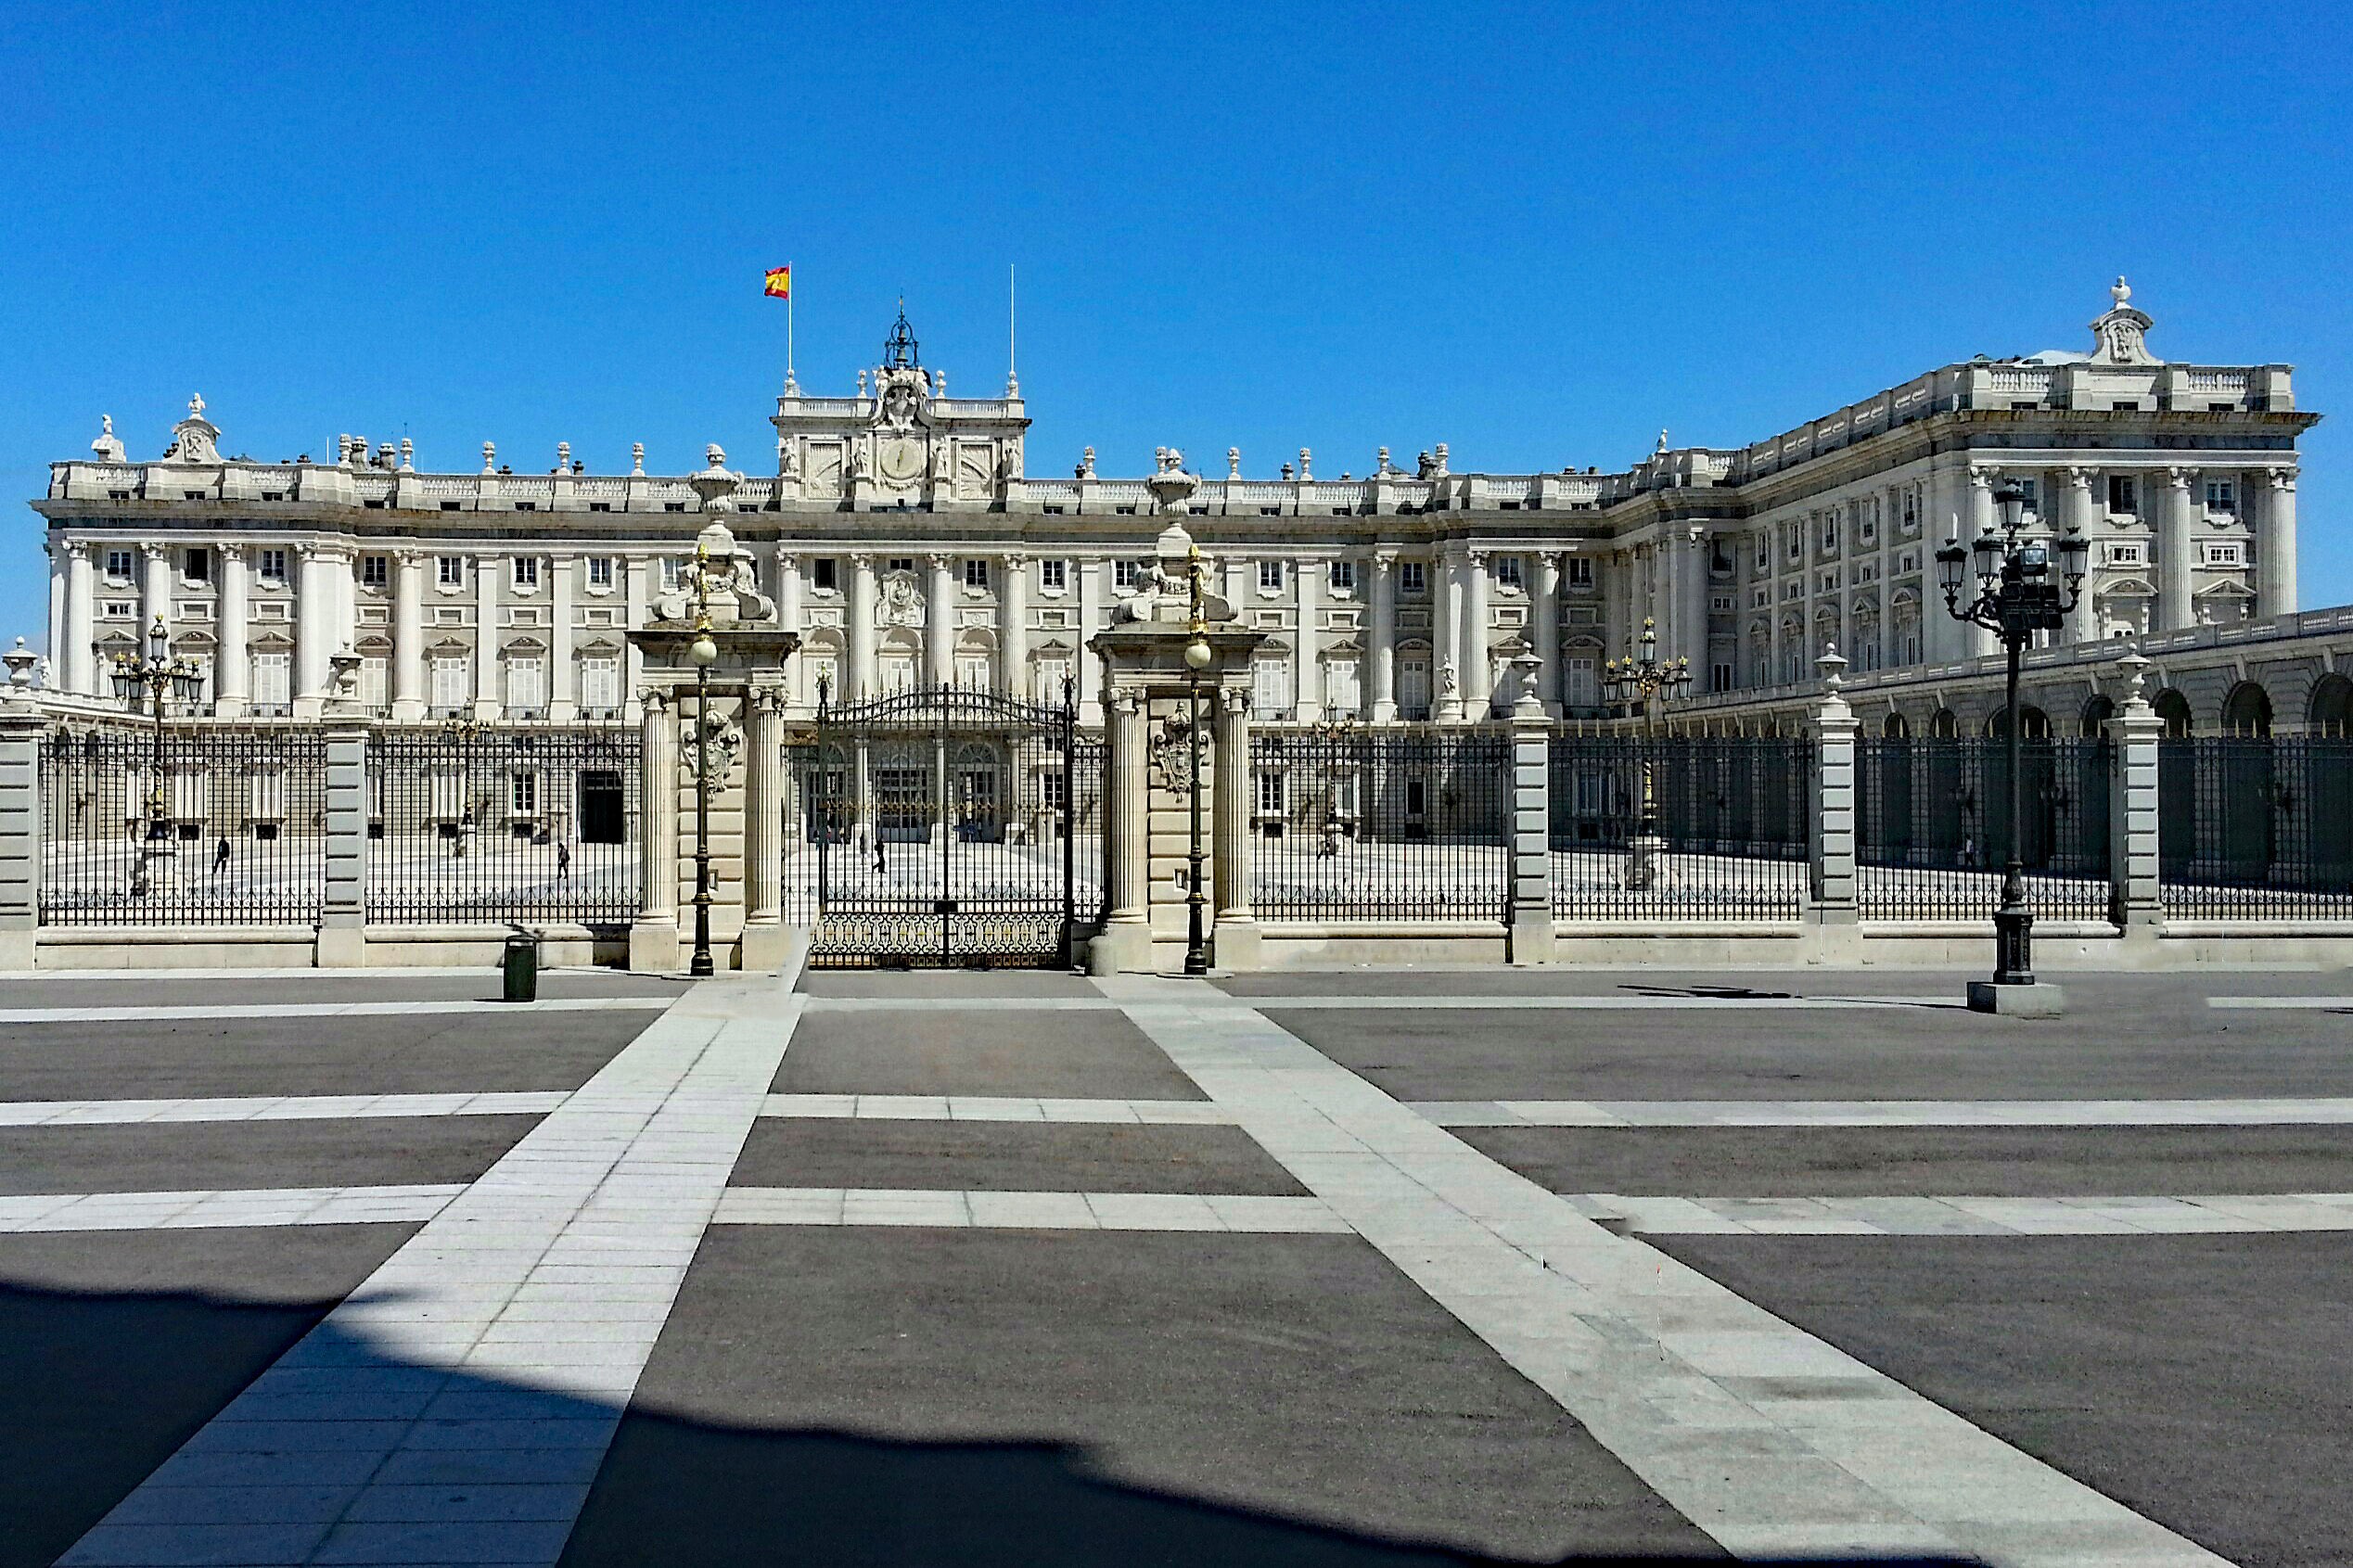
architecture, building, palace, city, cityscape, downtown, plaza, landmark, facade, public space, places of interest, spain, madrid, town square, basilica, estate, king house, palacio real